Viktor Gayevski

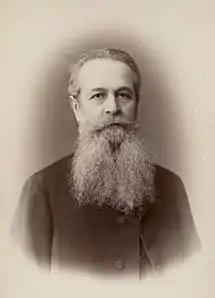
Viktor Gayevski (date unknown)

Viktor Pavlovich Gayevski Russian: Виктор Павлович Гаевский; (22 January 1826, Saint Petersburg – 2 March 1888, Saint Petersburg) was a Russian literary critic and historian. He also served as an attorney at the Regional Court of Justice.